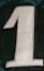
Number: 1